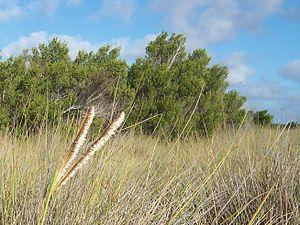
Sclerodactylon macrostachyum est une espèce de plantes monocotylédones de la famille des Poaceae, sous-famille des Chloridoideae, originaire d'Afrique orientale, de Madagascar et des îles de l'Océan Indien. C'est l'unique espèce du genre Sclerodactylon.